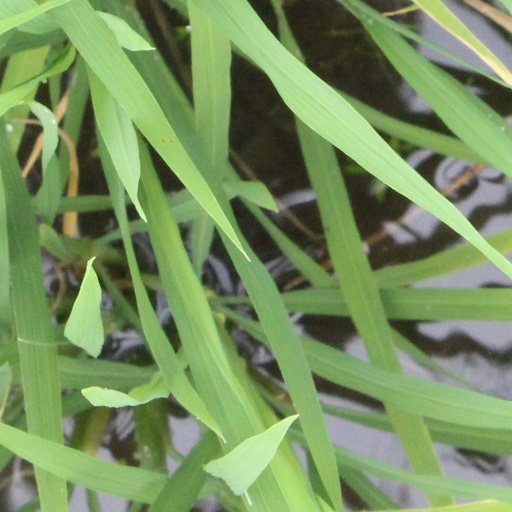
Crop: rice